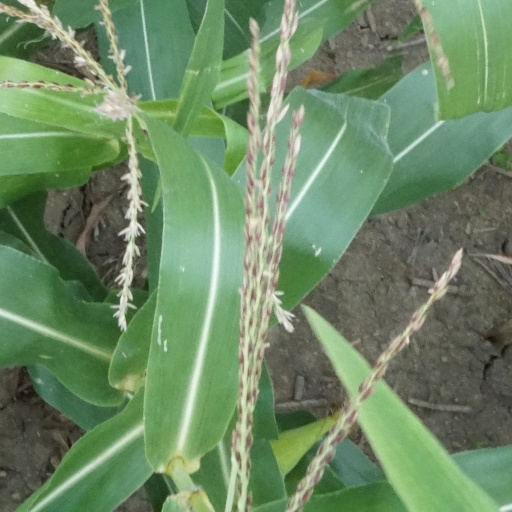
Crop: maize; corn